John George I, Elector of Saxony

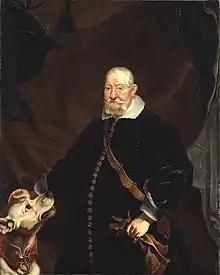
John George I in 1652, portrait by Frans Luycx

John George I, (Jan Georg I. "in German"; 5 March 1585 – 8 October 1656) was Elector of Saxony from 1611 to 1656. He led Saxony through the Thirty Years' War, which dominated his 45-year reign.